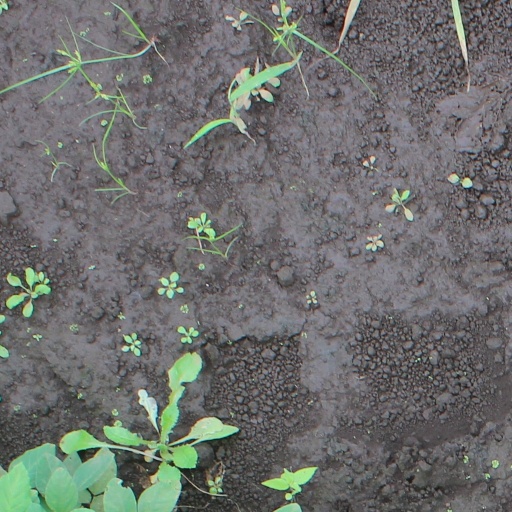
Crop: soybean